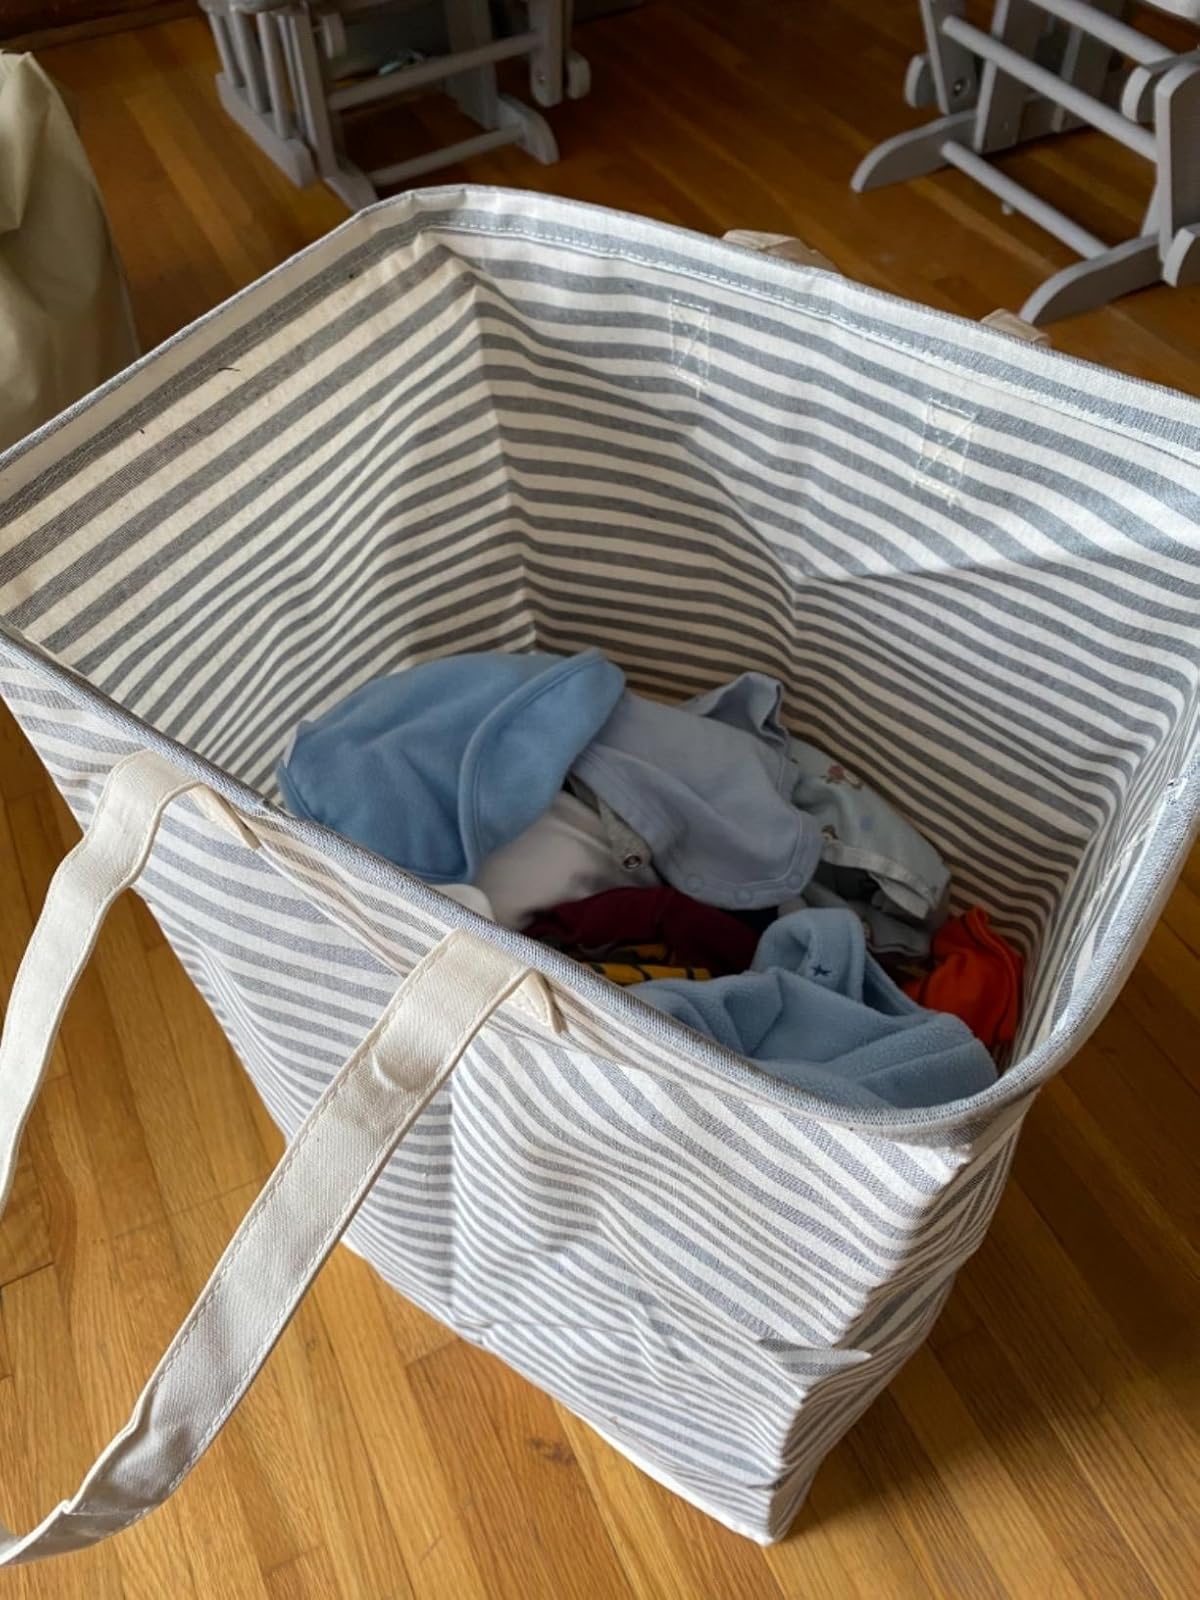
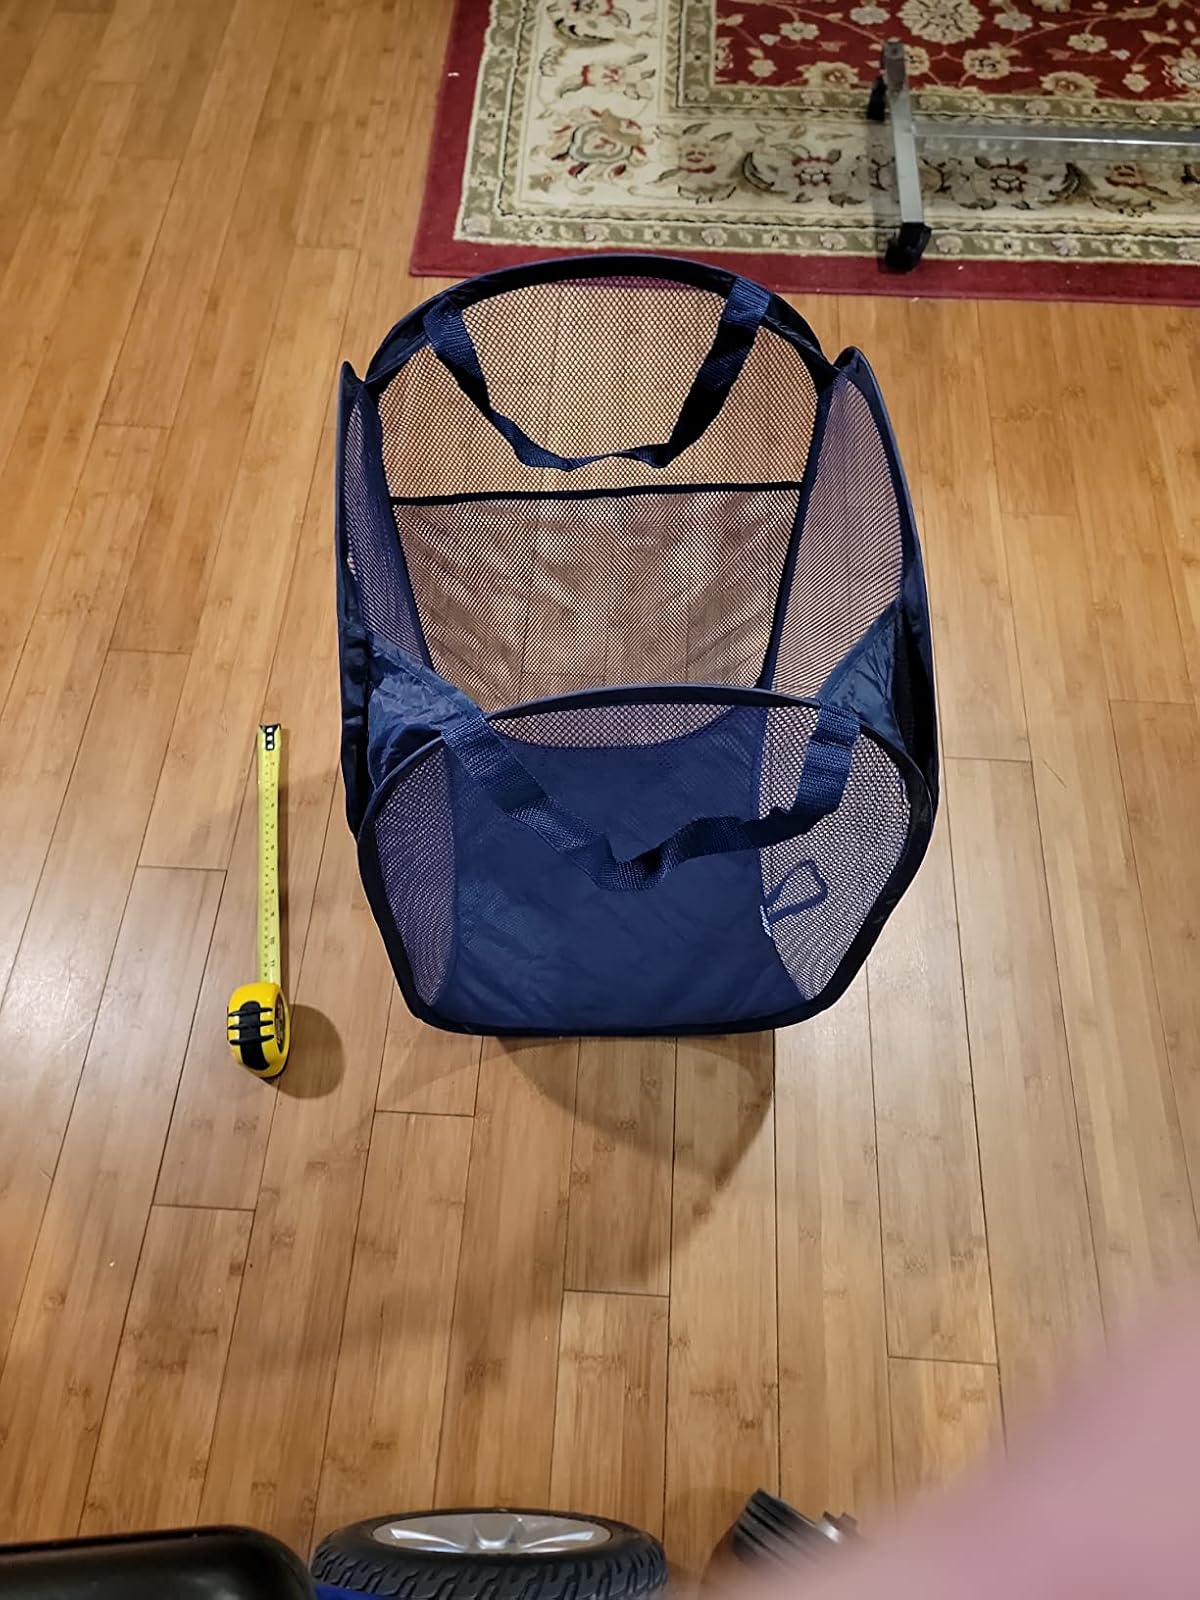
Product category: items_hamper
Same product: no